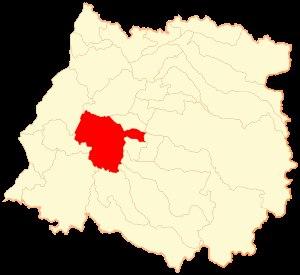
San Javier est une ville et une commune du Chili faisant partie de la province de Linares, elle-même rattachée à la région du Maule.